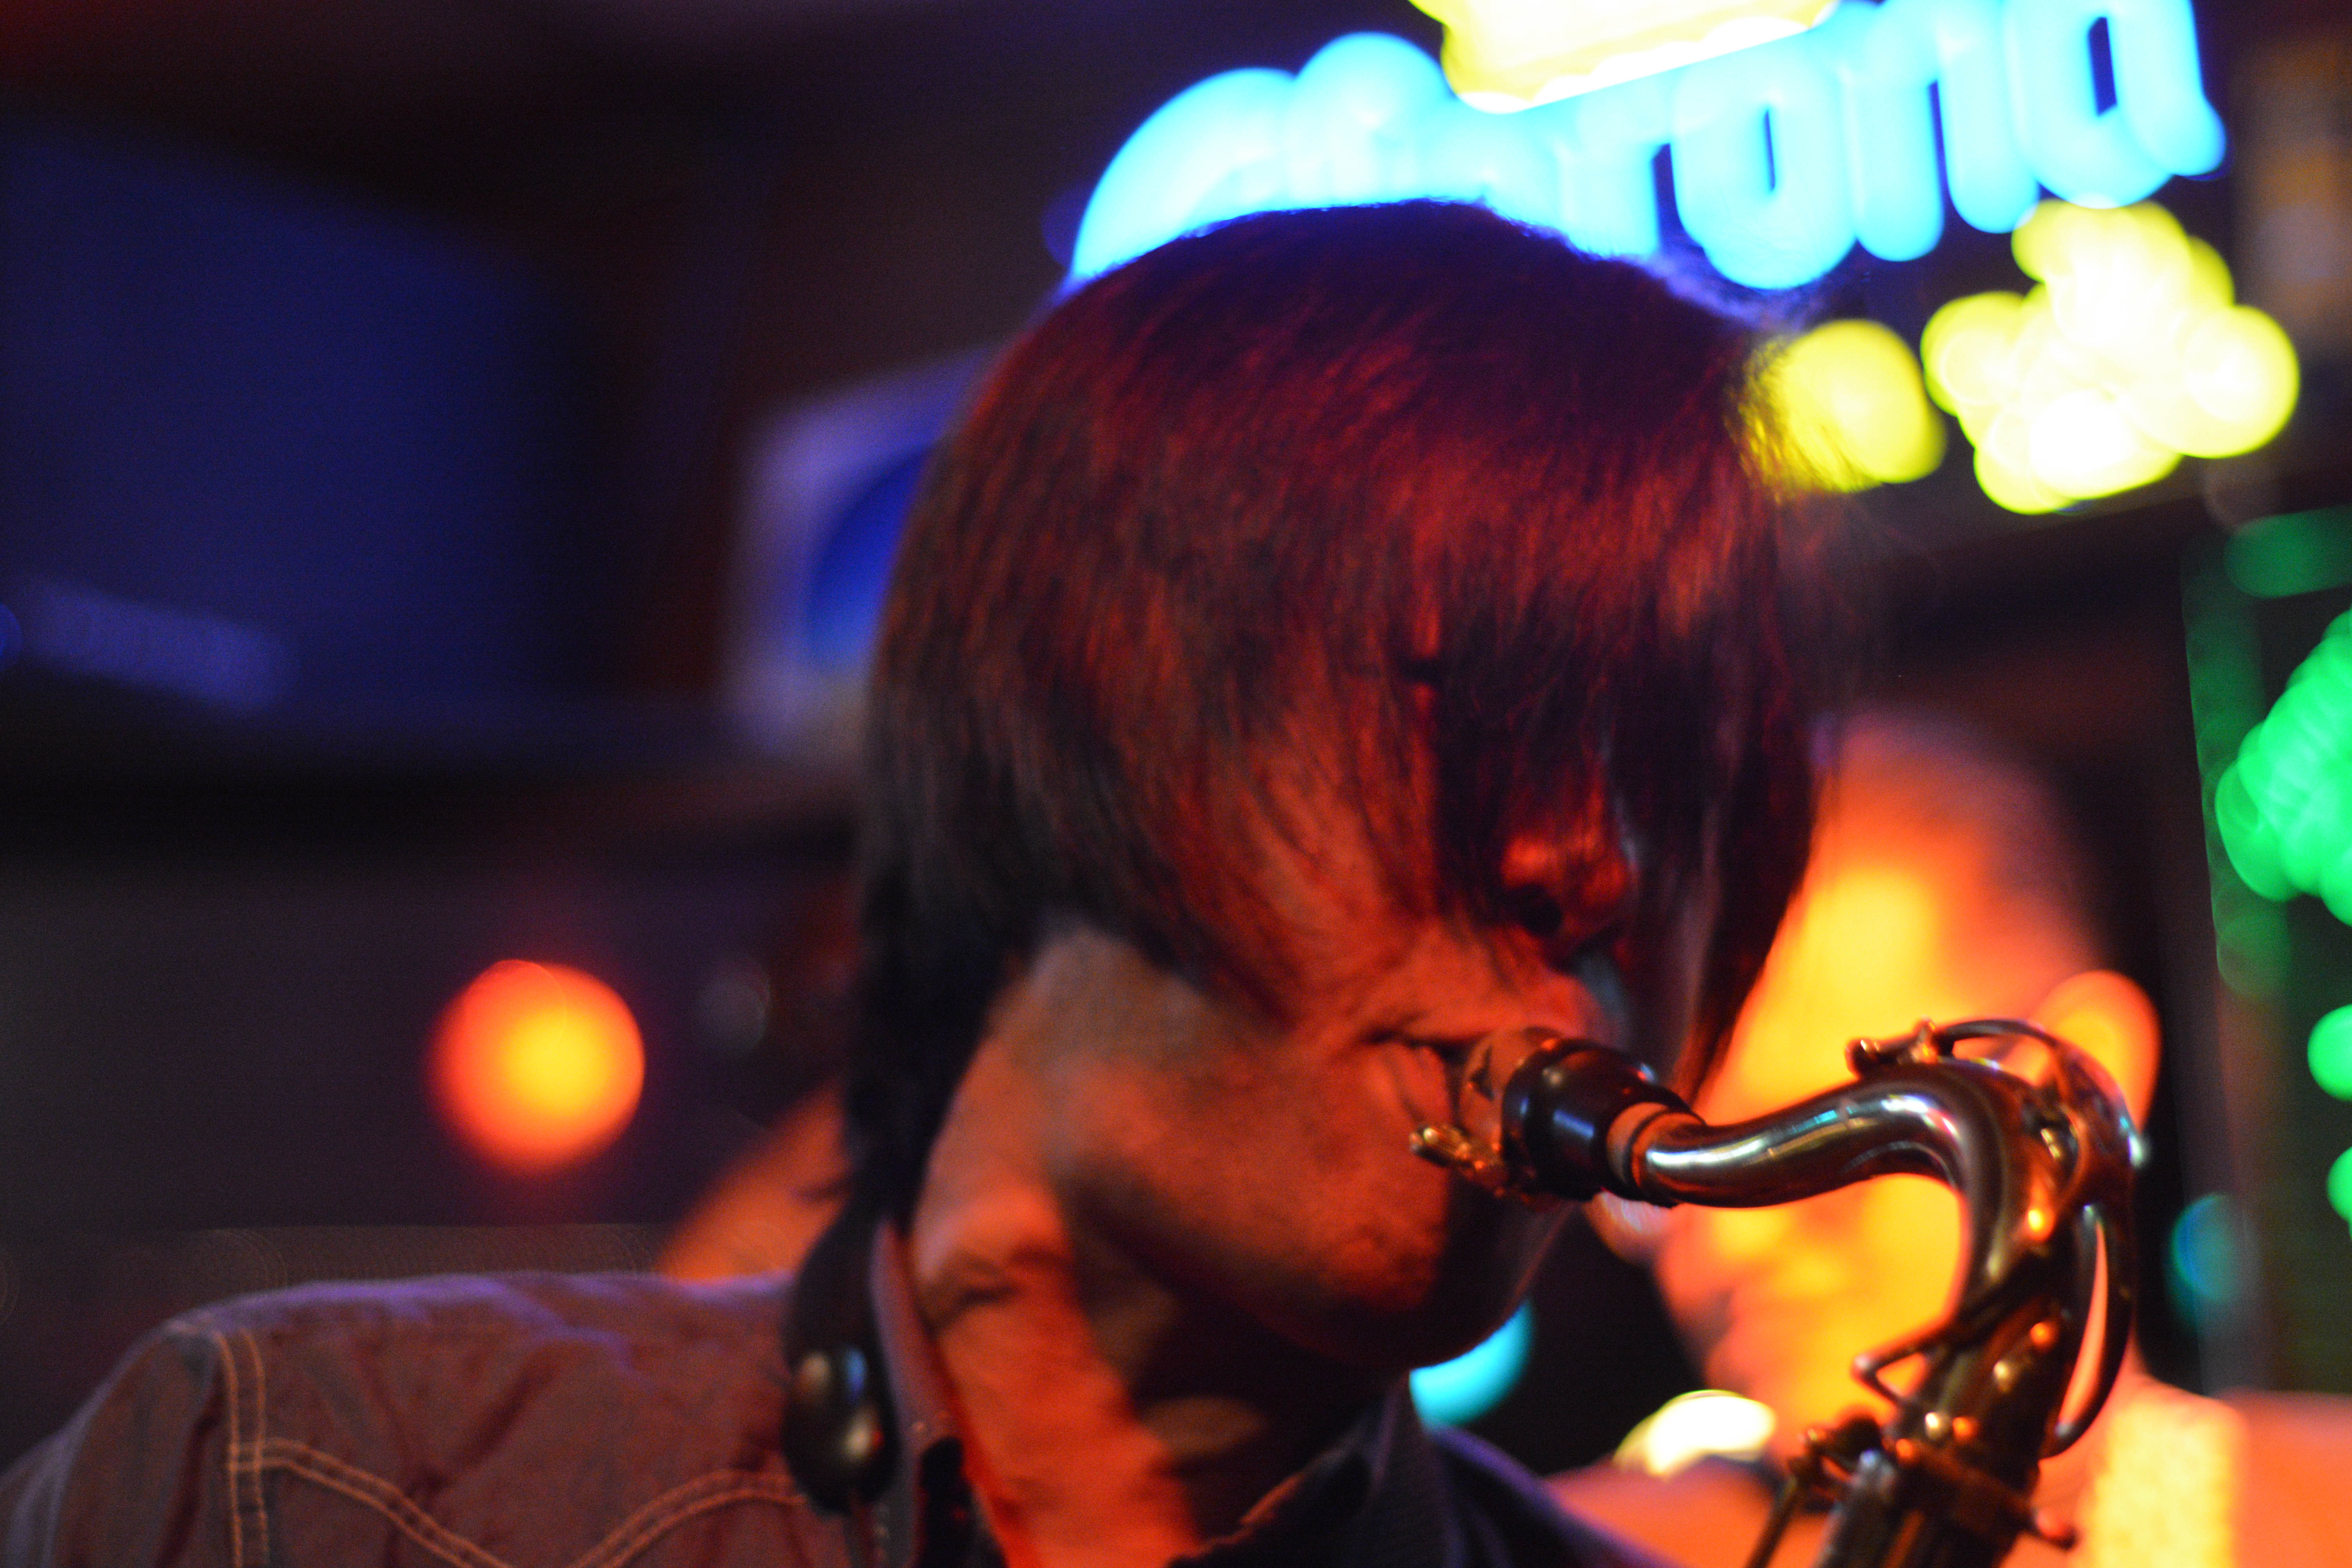
music, concert, musician, performance art, stage, performance, singing, event, guitarist, entertainment, performing arts